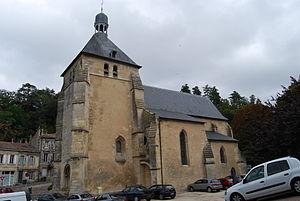
Église Saint-Martin de Lormont, (Inscrit, 1925) This building is indexed in the Base Mérimée, a database of architectural heritage maintained by the French Ministry of Culture,
L'église Saint-Martin, inscrite au Monuments historiques en 1925, est une église catholique située dans le département français de la Gironde, sur la commune de Lormont.
Cet article recense les monuments historiques de l'arrondissement de Bordeaux, dans le département de la Gironde, en France.
Lormont est une commune du Sud-Ouest de la France, située dans le département de la Gironde, en région Nouvelle-Aquitaine.